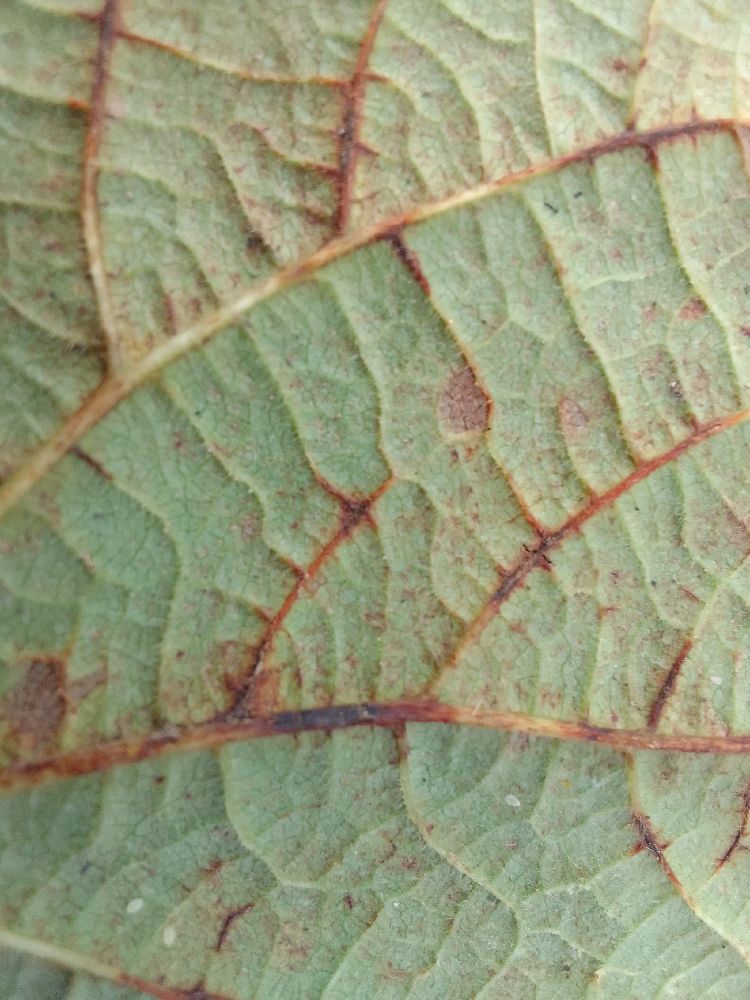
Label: anthracnose